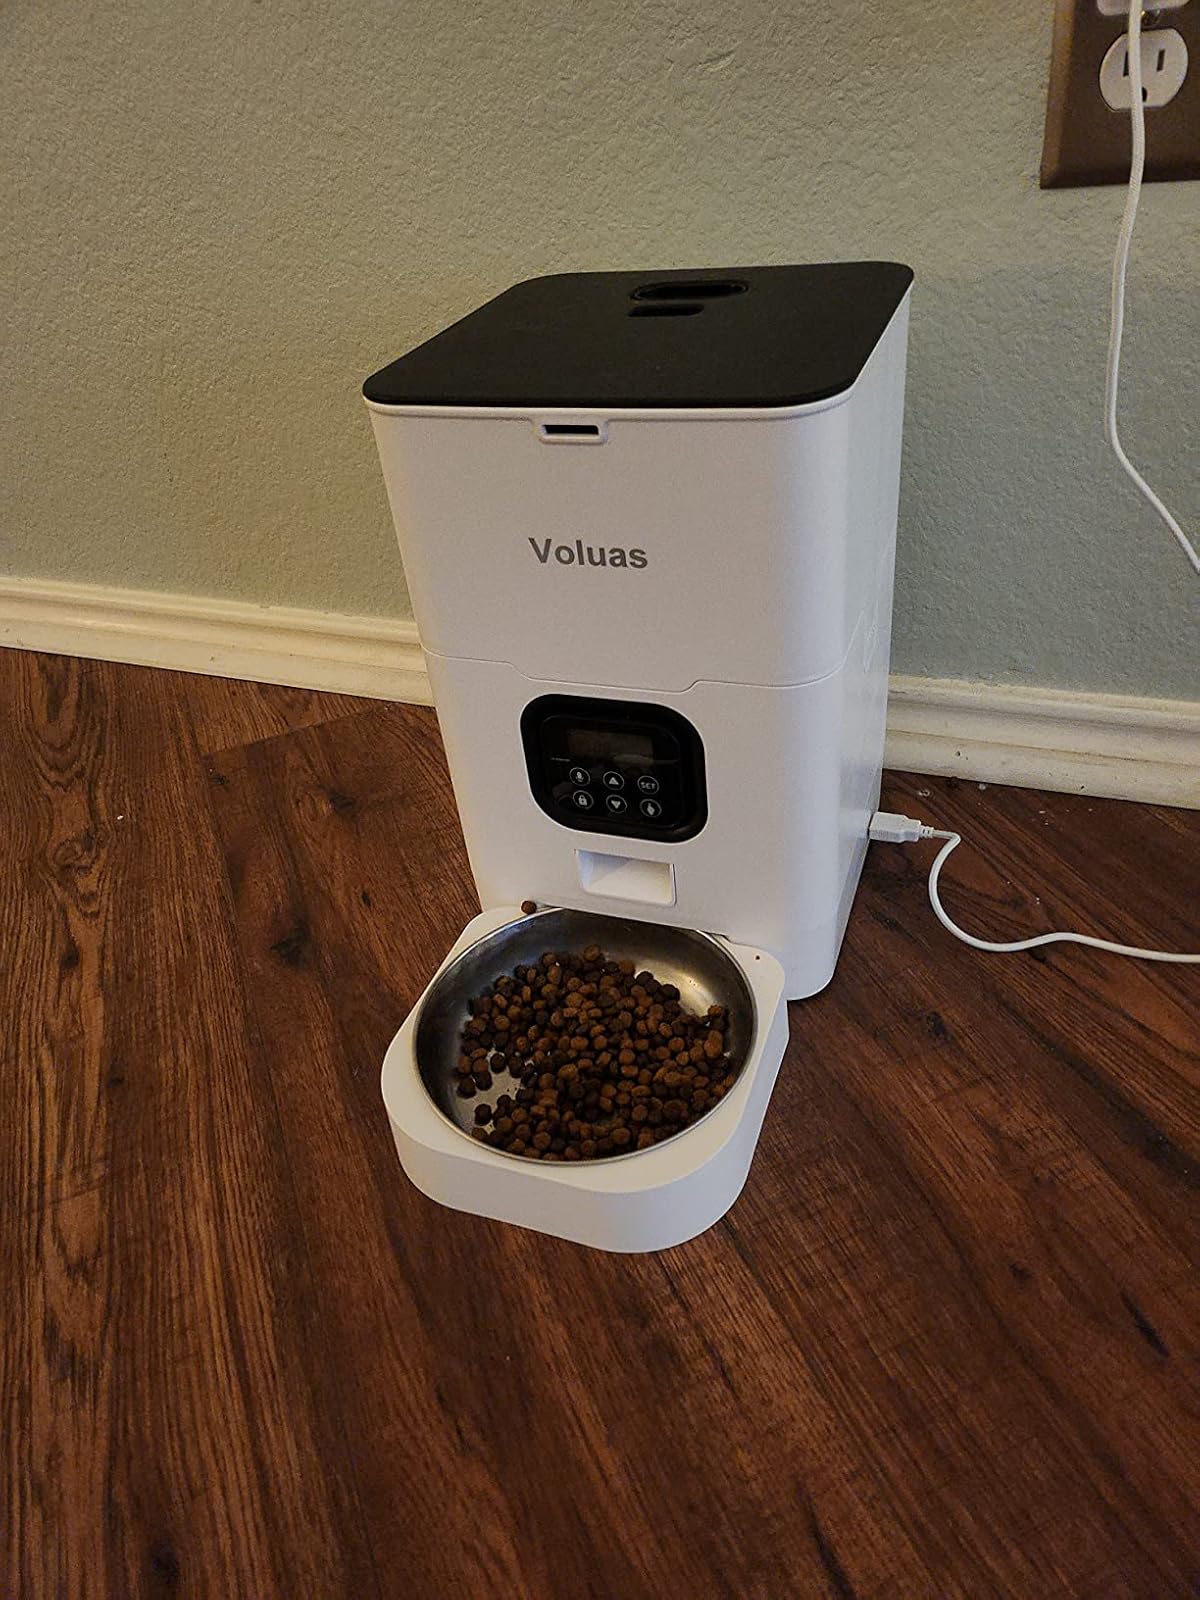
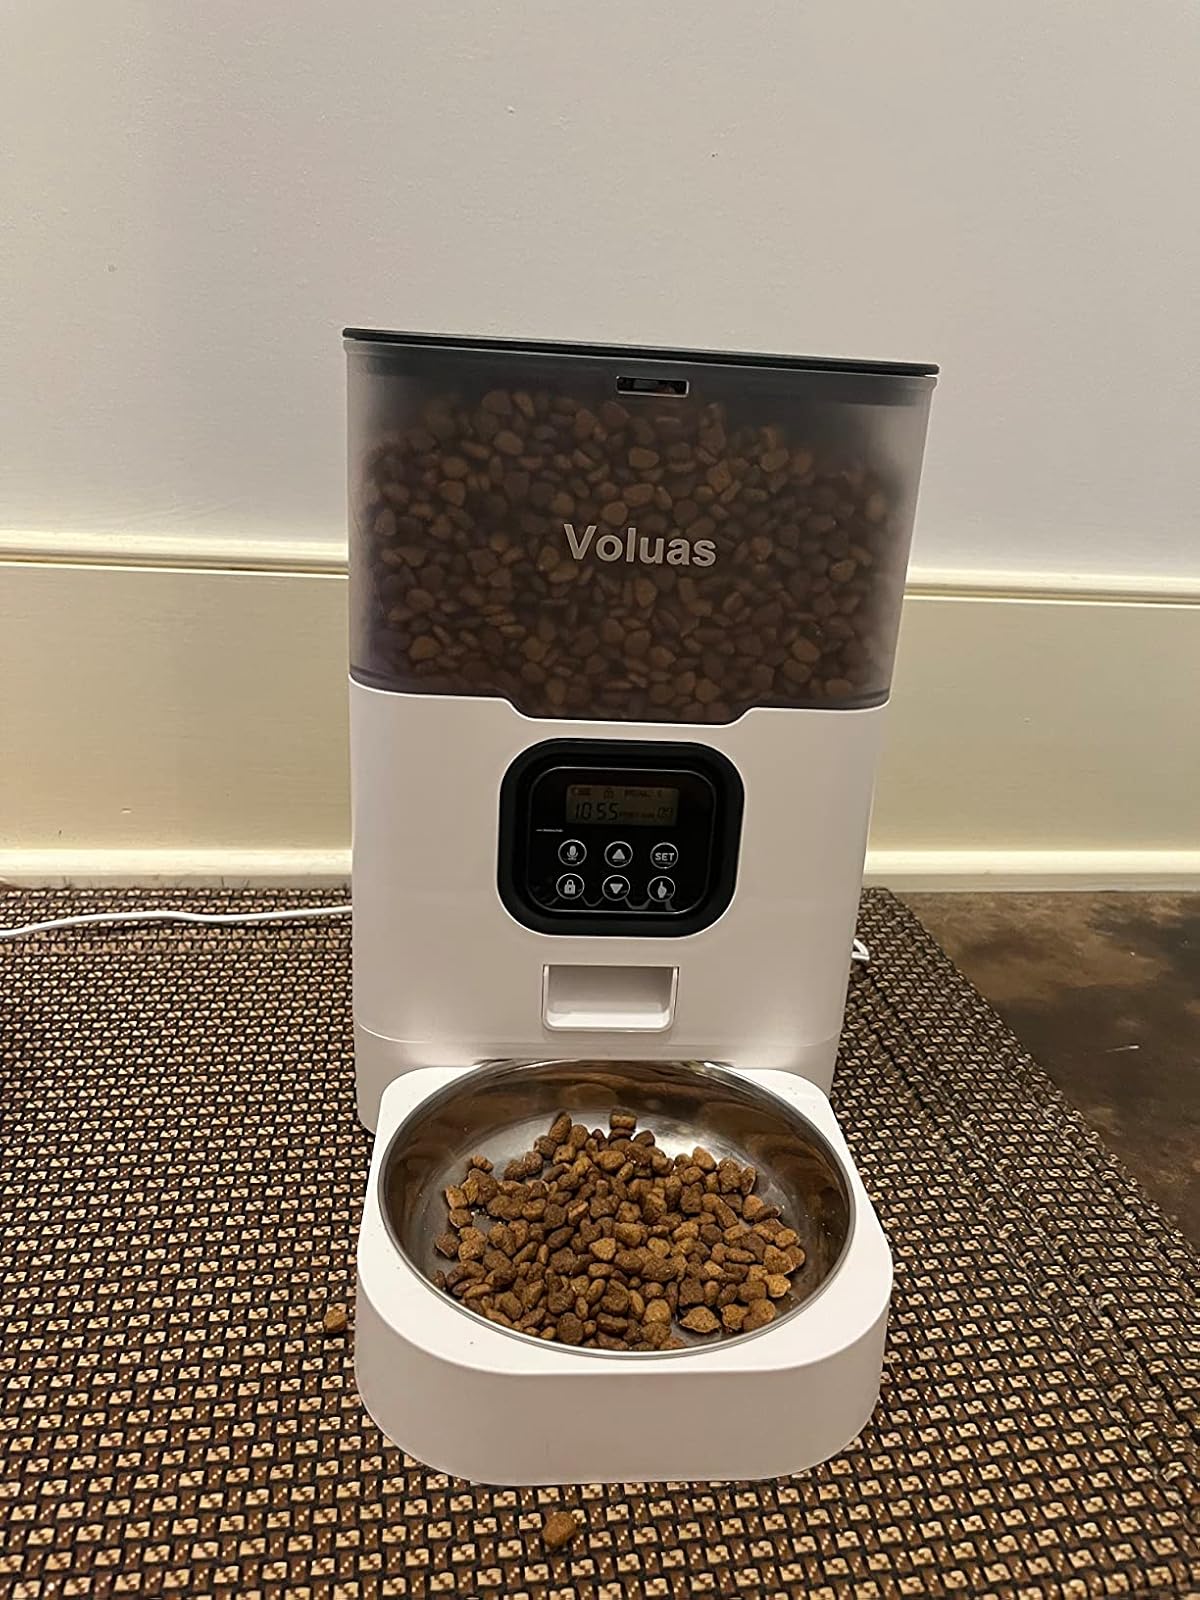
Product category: items_feeder
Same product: no